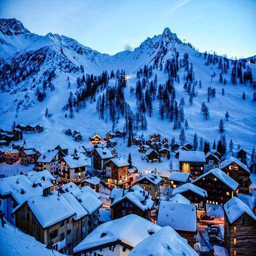
malbun ski resort lichtenstein